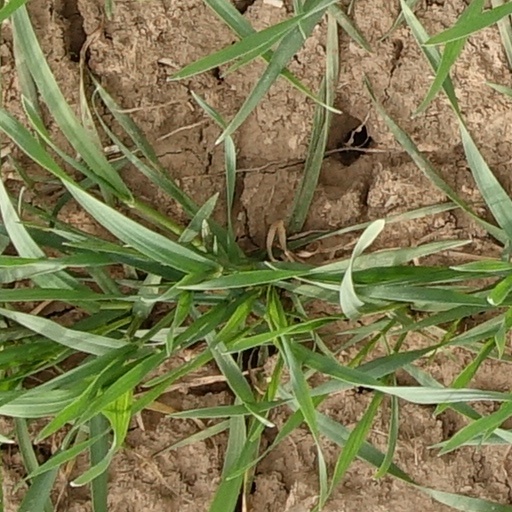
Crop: wheat